Celebrity Skin (song)

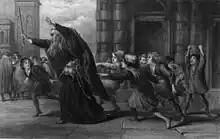
The lyric "So glad I came here with your pound of flesh" references William Shakespeare's "The Merchant of Venice" (depicted here by John Gilbert)

The lyrics, written by Love, contain several literary references; the line "Oh, look at my face / My name is might-have-been" is directly lifted from the opening verse of Dante Gabriel Rossetti's poem, "A Superscription," (and also quoted in Eugene O'Neill's "Long Day's Journey into Night") while the phrase "pound of flesh" originates from William Shakespeare's "The Merchant of Venice".